VAW-115

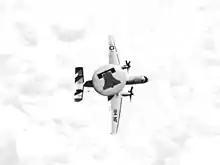
VAW-115 E-2B in flight in 1974

VAW-115 transitioned to the E-2B and joined CVW-5 in 1971 and made two combat deployments to the Gulf of Tonkin between May 1971 and April 1973 on board . In September 1973, CVW-5 moved to Yokosuka, Japan as a component of the Forward Deployed Naval Forces, and the only air wing home ported outside the continental United States.